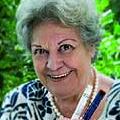
Age: 76